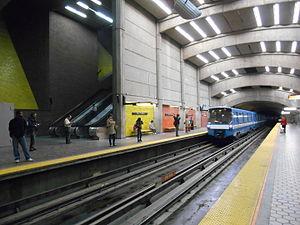
Station de métro Place-Saint-Henri, Montréal